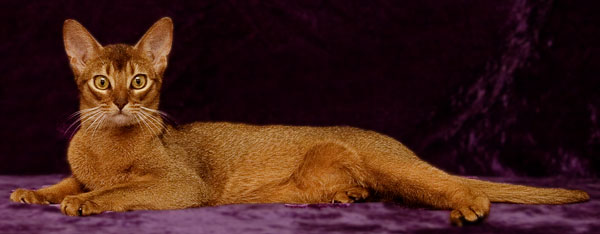
Animal: cat
Breed: abyssinian